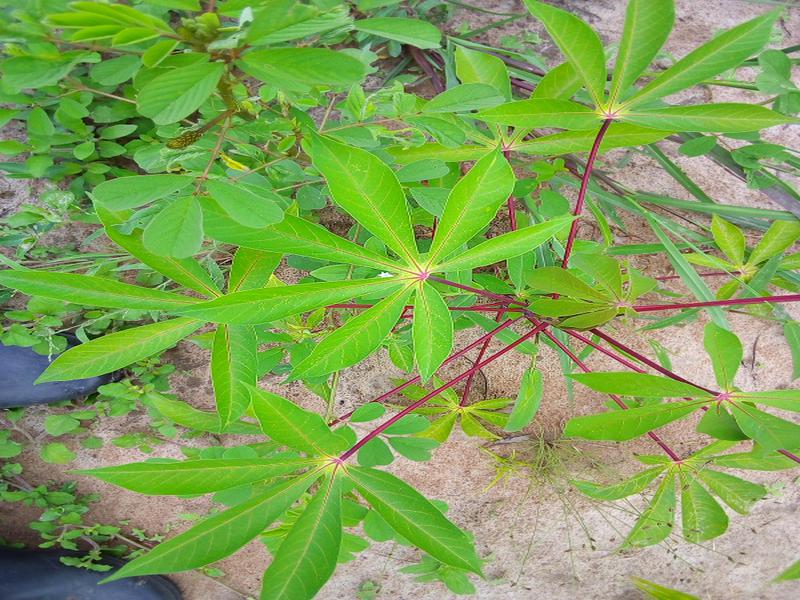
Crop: cassava
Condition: healthy